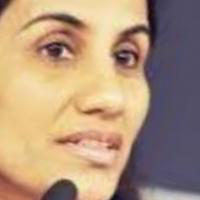
Age group: age 41-55